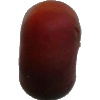
Label: Nectarine Flat 1